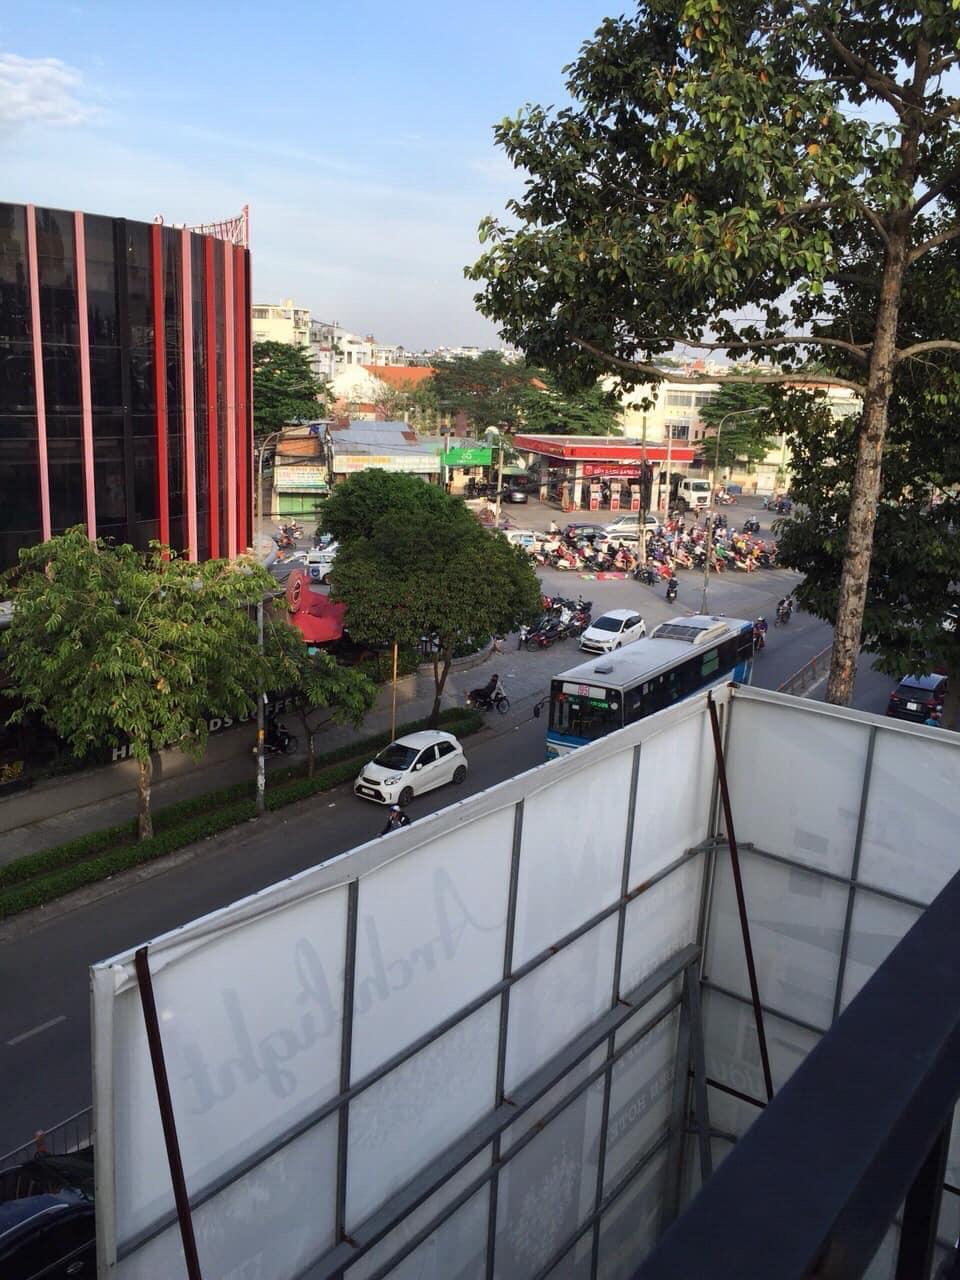
đây là khung cảnh của một con đường nhìn từ ban công của một căn nhà